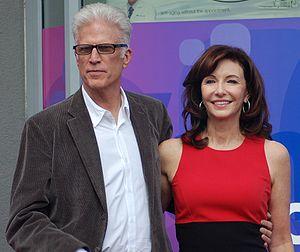
Mary Steenburgen est une actrice et productrice américaine née le 8 février 1953 à Newport.
Edward Bridge Danson III, dit Ted Danson, est un acteur et producteur de cinéma américain, né le 29 décembre 1947 à San Diego.